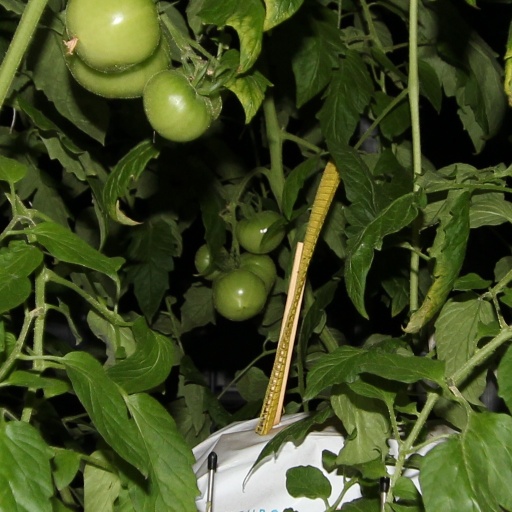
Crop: tomato